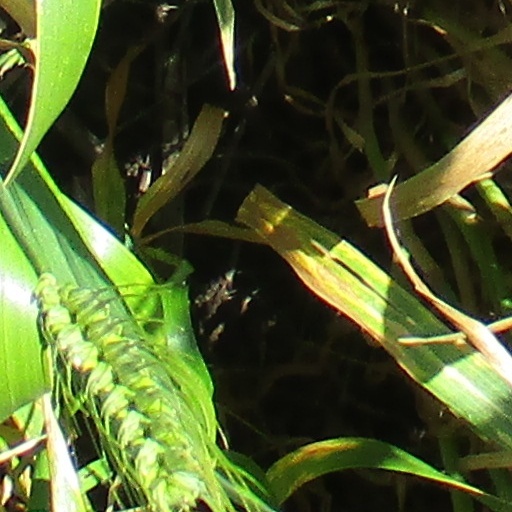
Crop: wheat